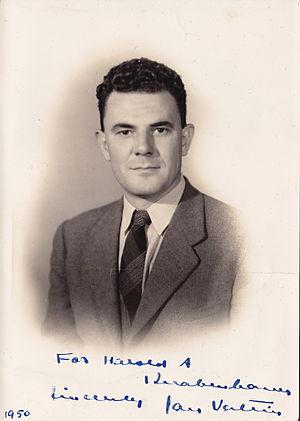
Jan Valtin, pseudonyme de Richard Julius Hermann Krebs, est un communiste allemand rompu aux missions clandestines. Il a principalement agi pour le compte des services soviétiques au sein du mouvement syndical des marins et travailleurs des ports durant l'entre-deux-guerres.